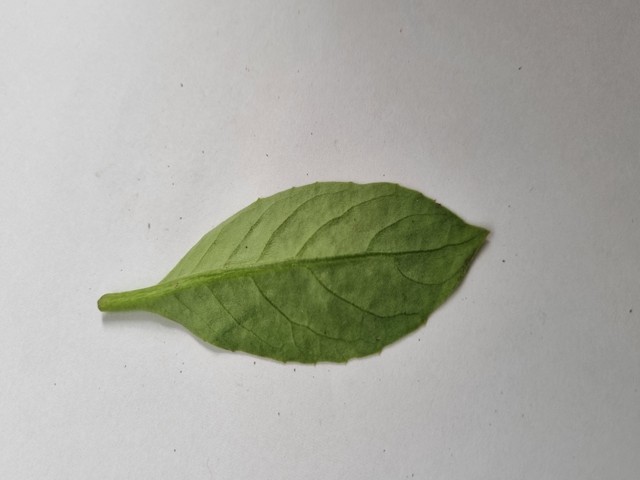
Plant: gainura